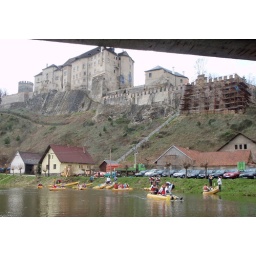
A view to the castle Cesky Sternberk and the canoes underneath the bridge